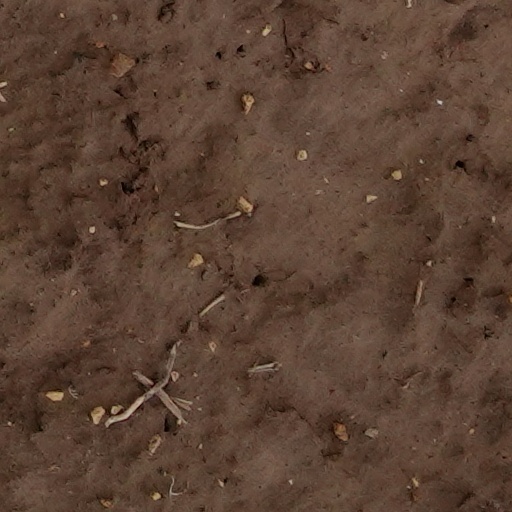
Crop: wheat